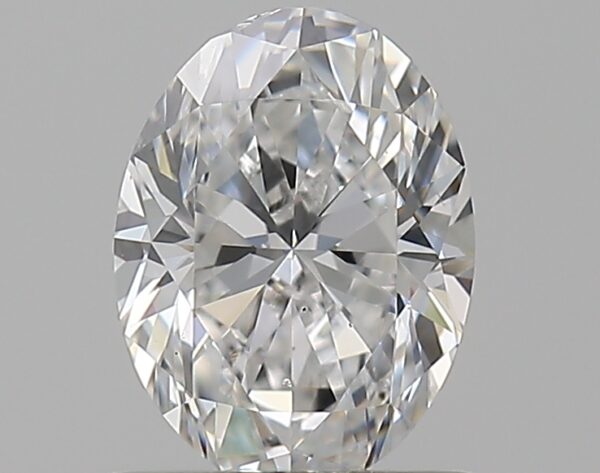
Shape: oval
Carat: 0.7
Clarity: VS2
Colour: E
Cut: VG
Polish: EX
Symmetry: VG
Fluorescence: F
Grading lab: GIA
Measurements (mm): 6.54 x 4.89 x 3.19